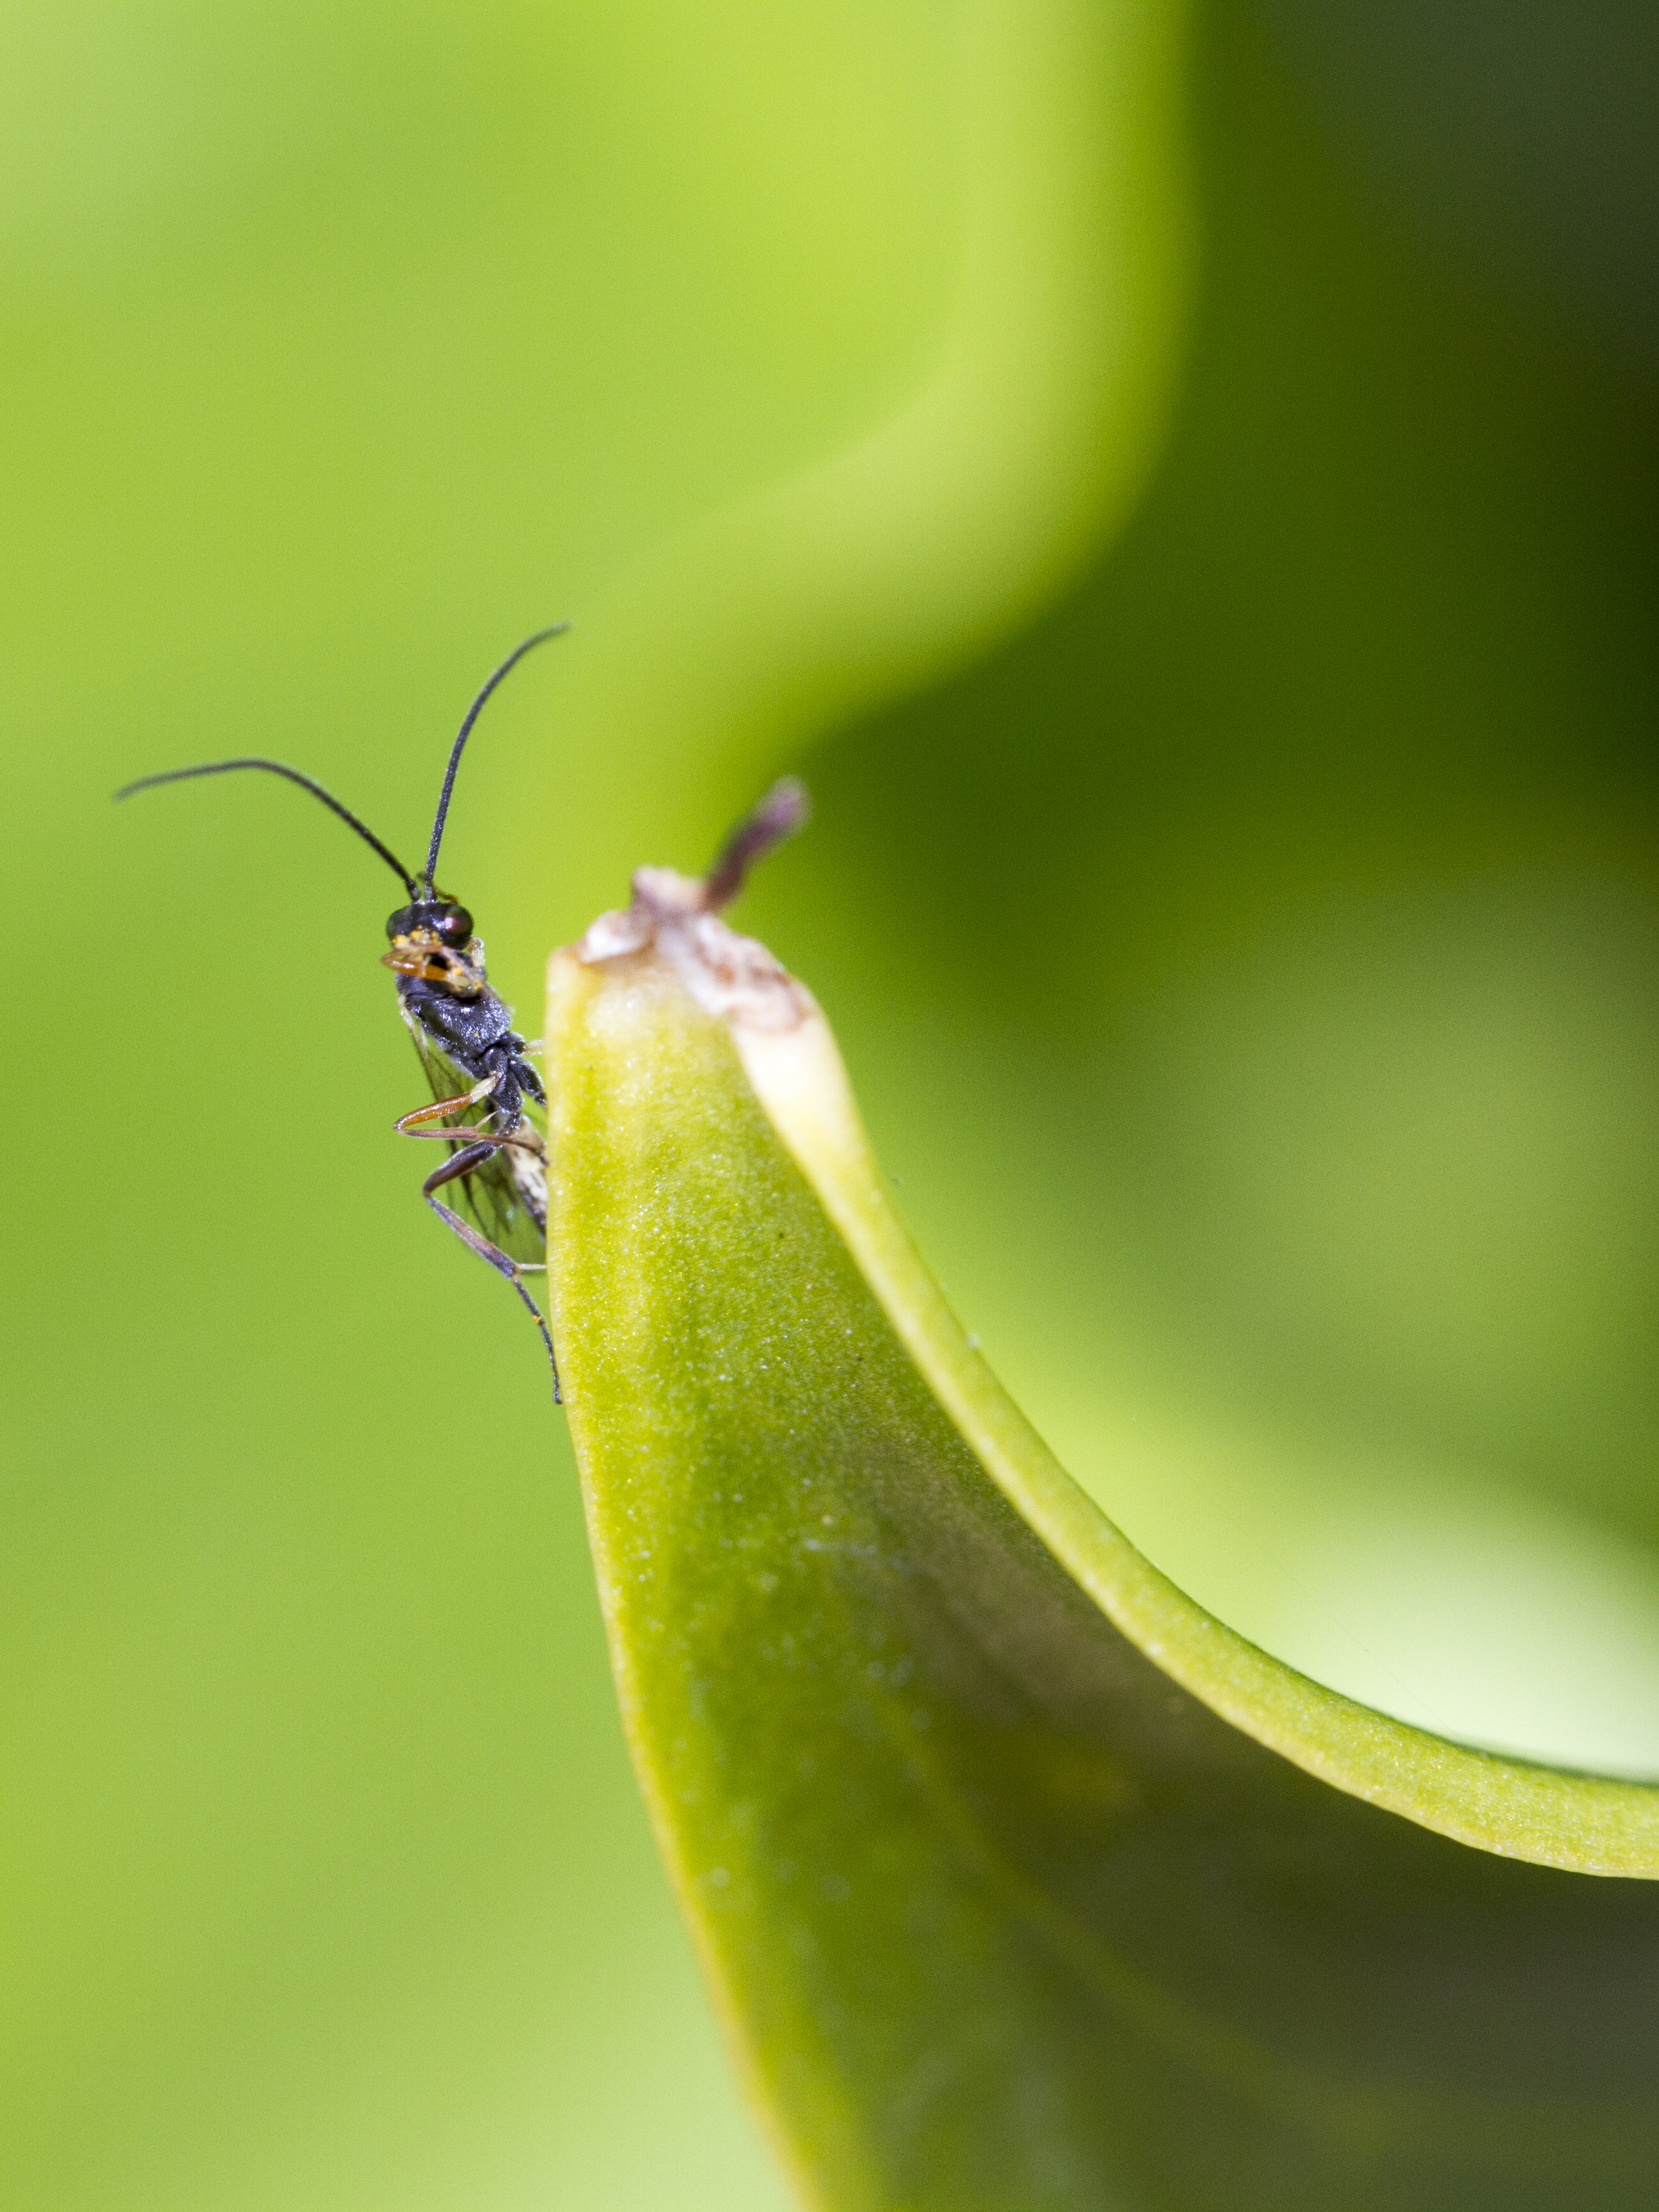
nature, branch, photography, leaf, flower, green, insect, yellow, flora, fauna, invertebrate, close up, uk, peterborough, macro photography, leaf beetle, plant stem